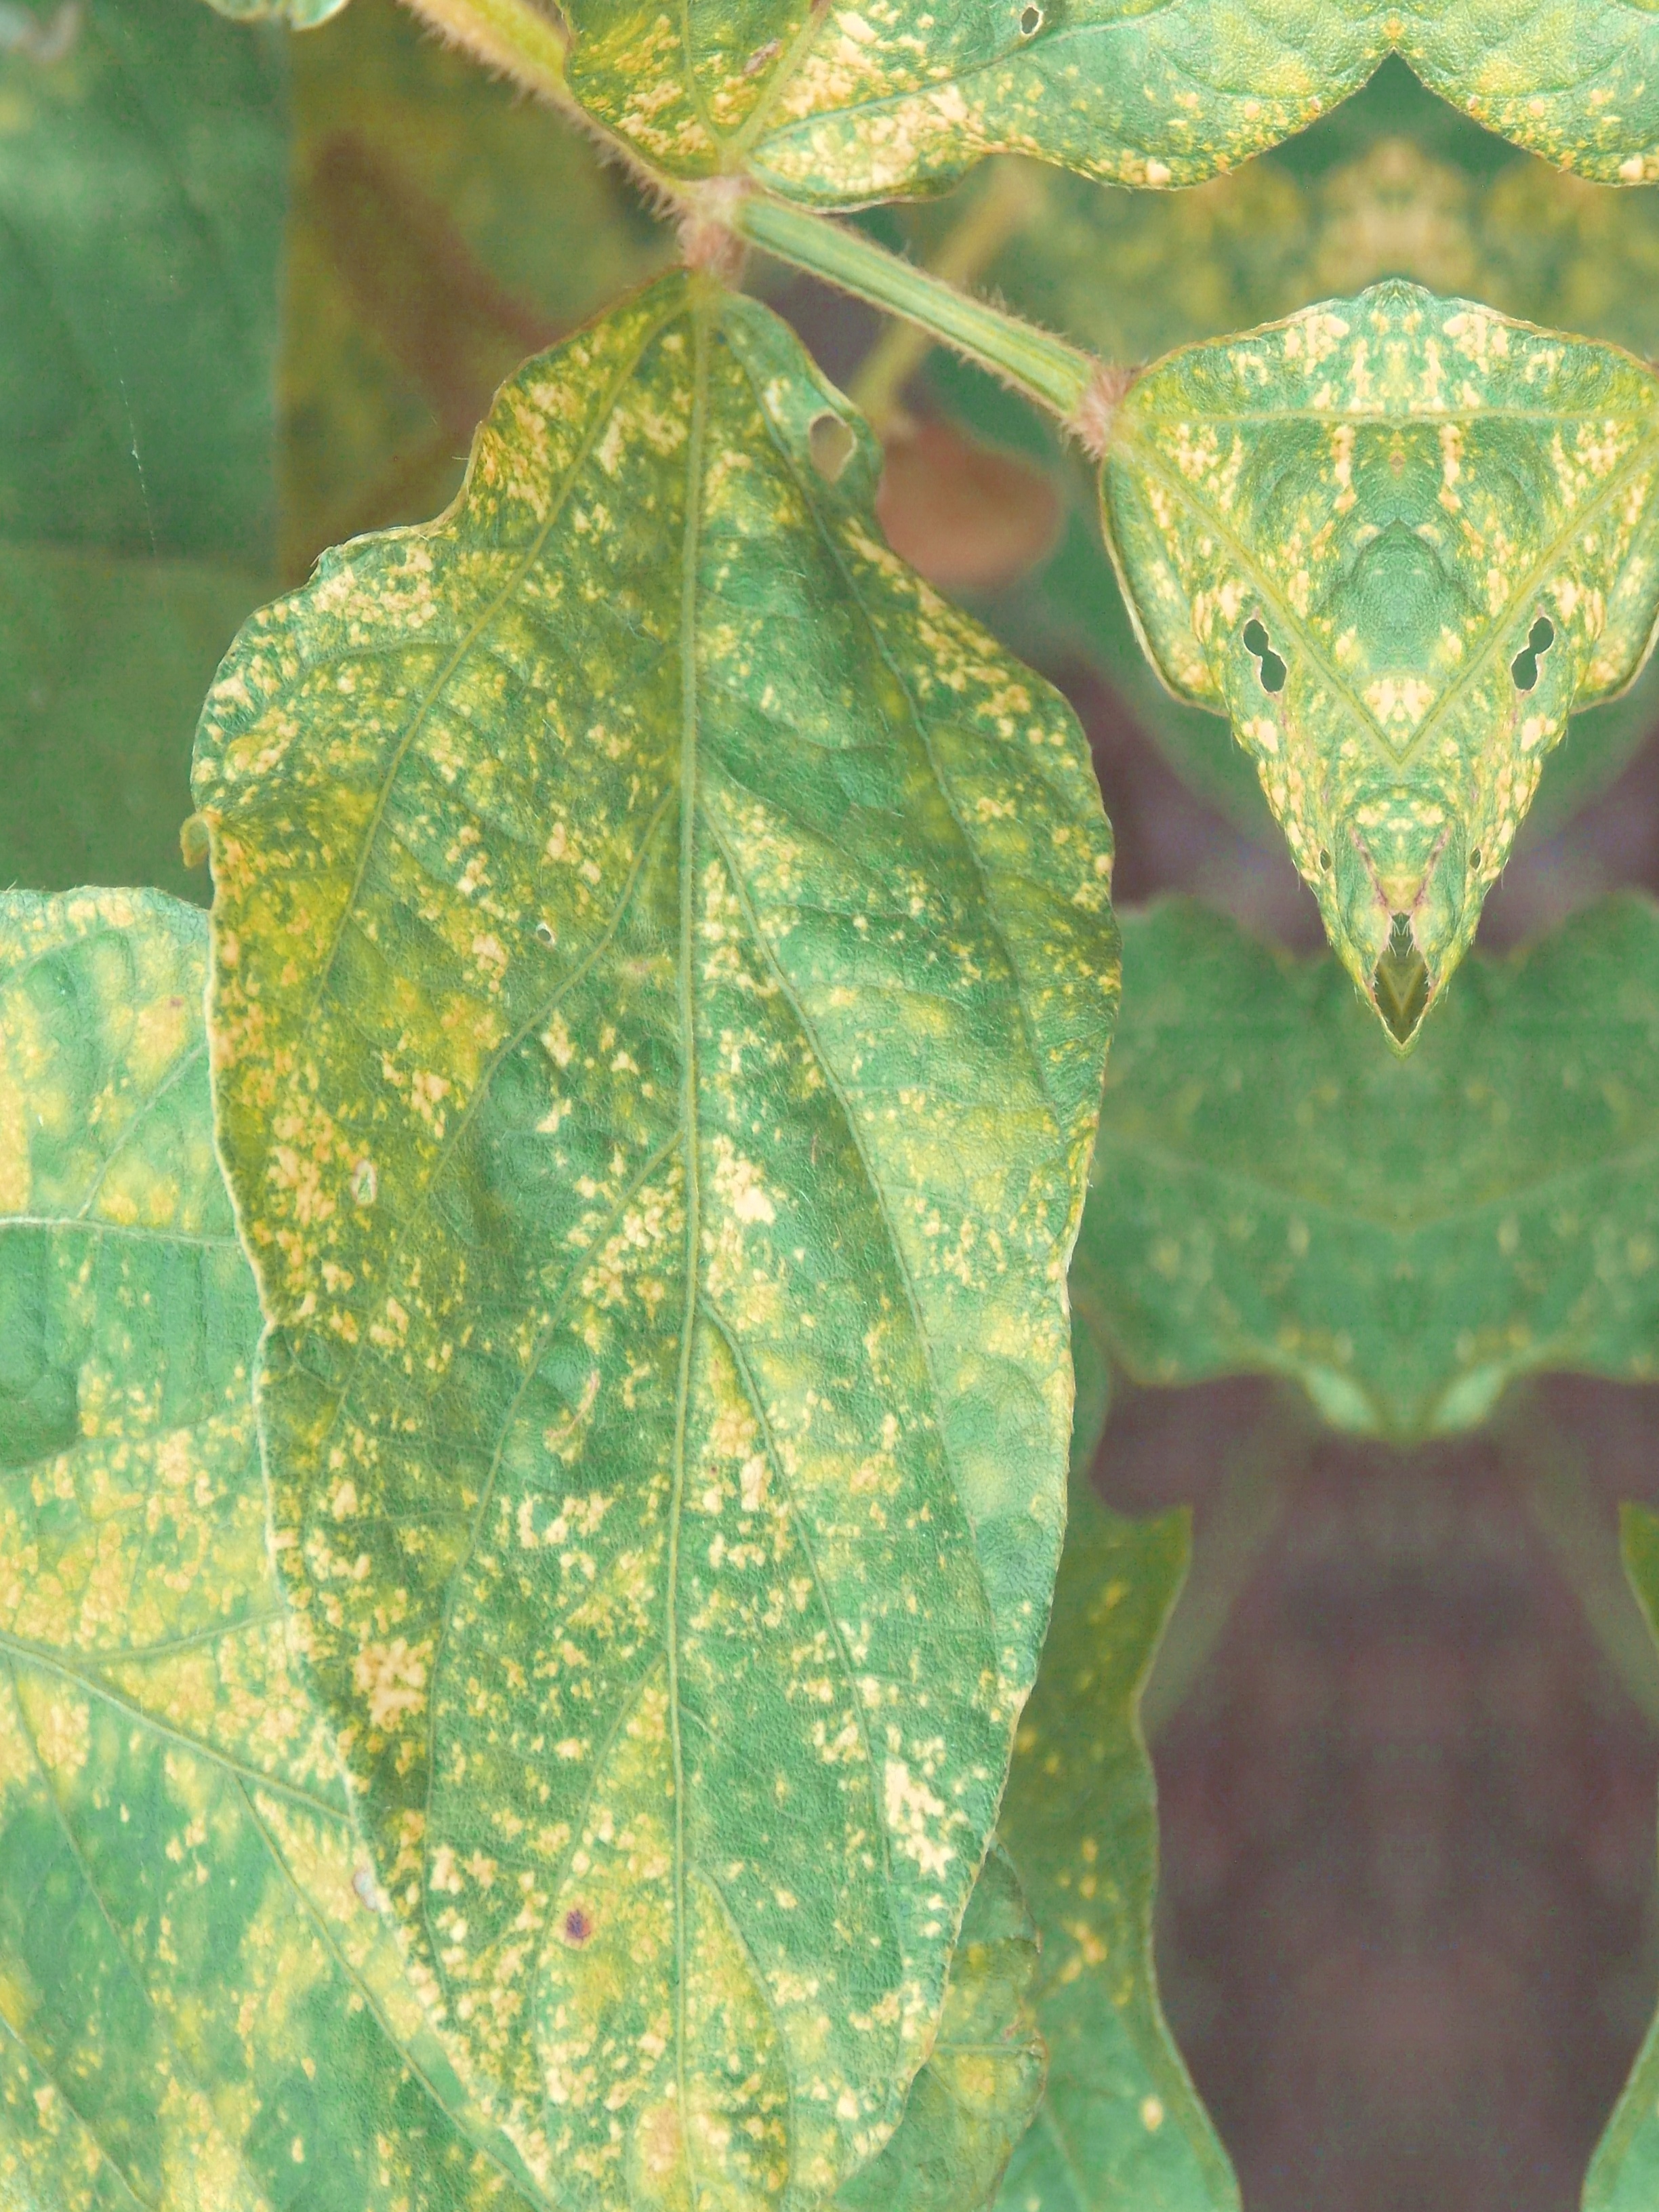
Label: Disease